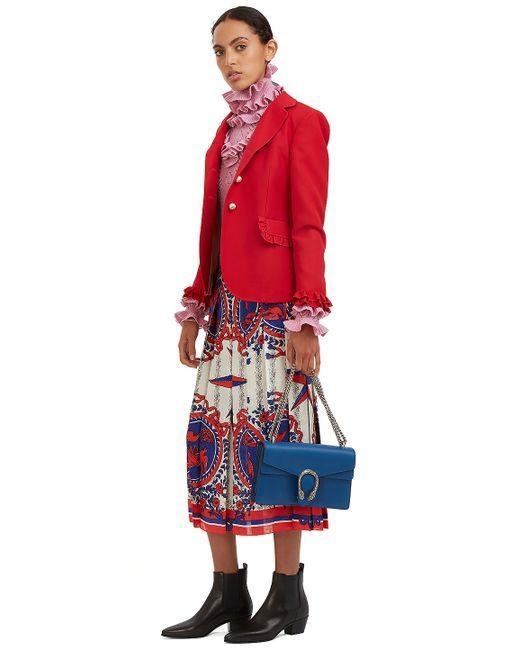
roter formeller Büromantel mit langen Ärmeln